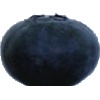
Label: Blueberry 1